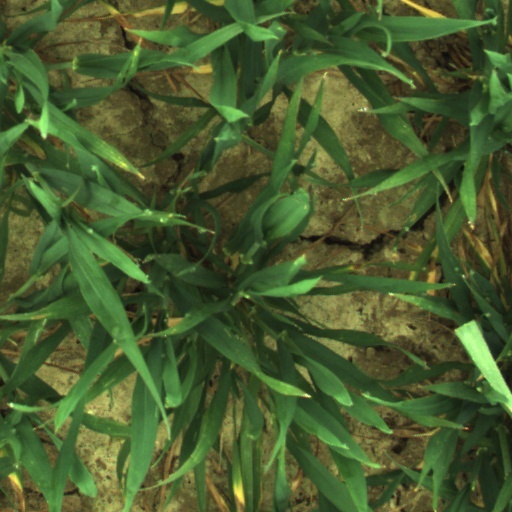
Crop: wheat